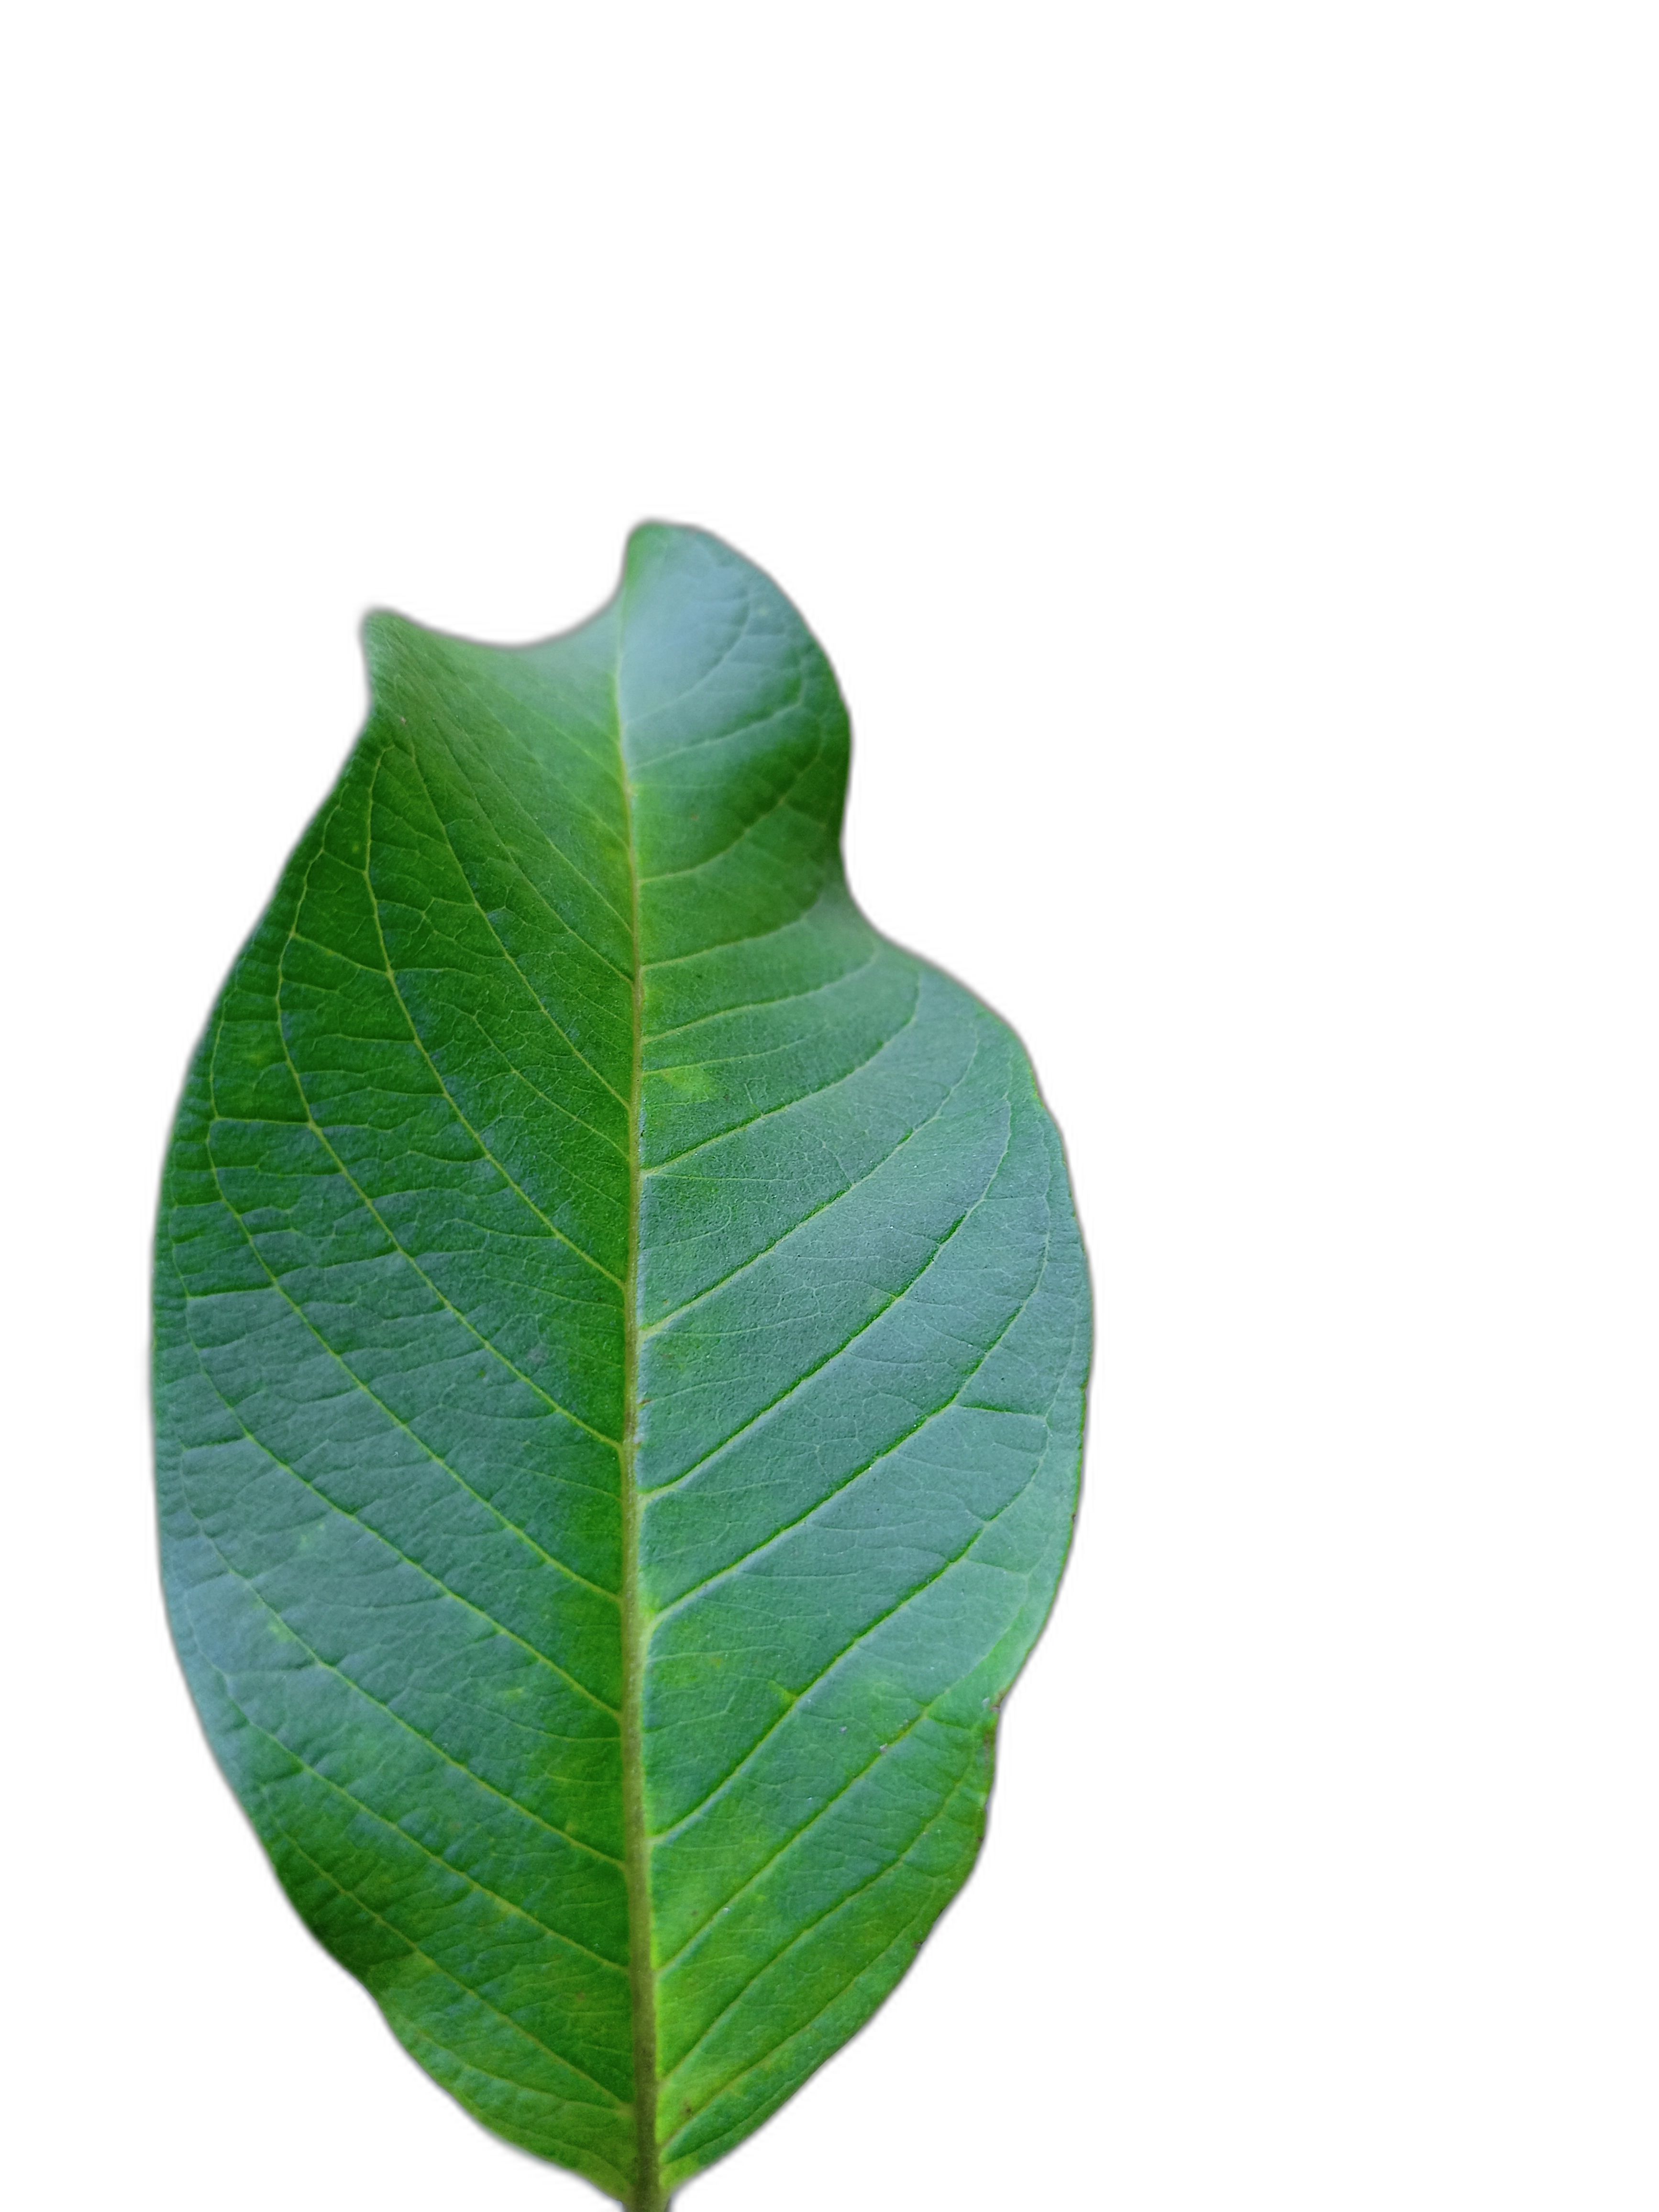
Plant part: leaf
Disease: Healthy